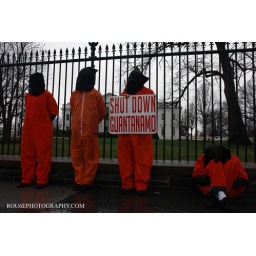
100 days in front of the white house to close gitmo